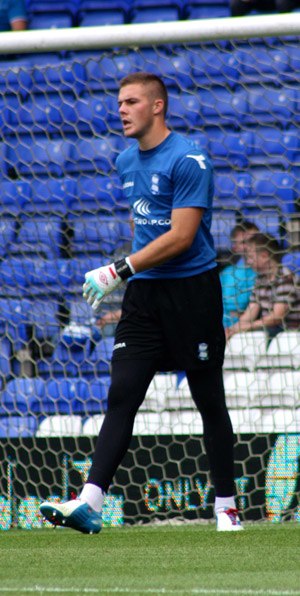
Jack Butland
Jack Butland er en engelsk fodboldspiller, der spiller som målmand for den engelske klub Stoke City.